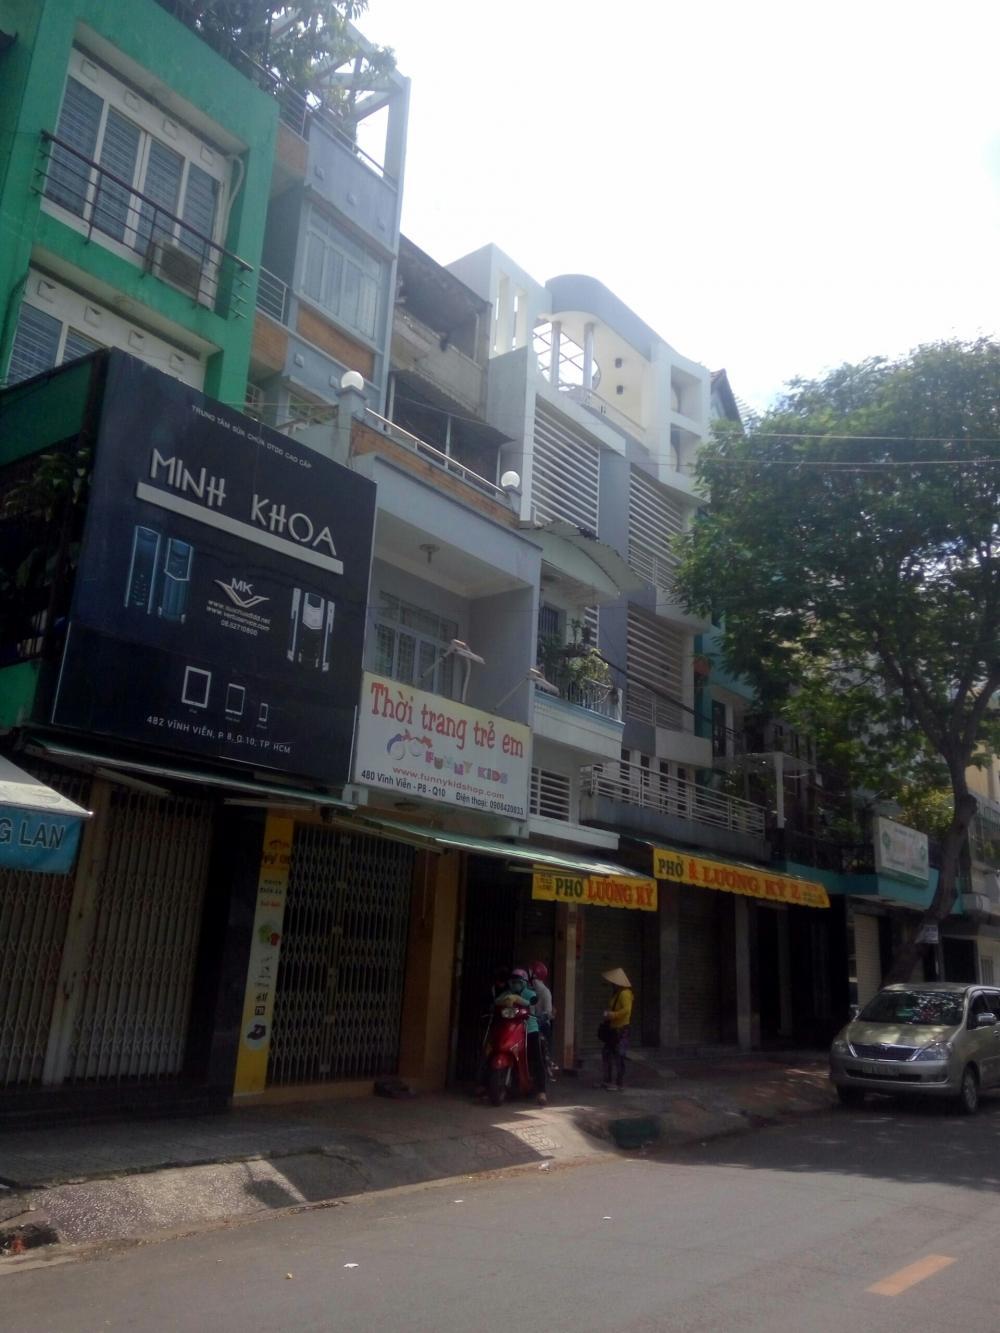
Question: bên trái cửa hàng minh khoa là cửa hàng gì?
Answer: quán phở